Philip Rutnam

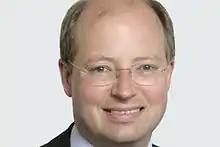
Philip Rutnam

Sir Philip McDougall Rutnam, (born 19 June 1965) is a British former civil servant who served as Permanent Under-Secretary of State at the Home Office from 2017 until his resignation on 29 February 2020. Prior to this, he was the Permanent Secretary at the Department for Transport for five years and also Acting Permanent Secretary at the Department for Business, Innovation and Skills in 2010.